La Merced Market

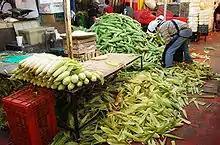
Merchant sorting through fresh corn.

La Merced, like most Mexican traditional markets, is a favored place to eat Mexican street food, called “antojitos” (lit. cravings). Two specialties here are quesadillas and tostadas. Quesadillas can be had with a variety of fillings along with the cheese (typically Oaxaca cheese) such as stewed pork stomach, pickled pork fat, huitlacoche (corn fungus) and squash flowers. The quesadillas sold here are typically long and cooked on a comal, often from blue corn dough. Quesadillas are usually served with salsas made from red or green chiles, onions, and other flavorful vegetables. Like the quesadillas, tostadas have a wide variety of toppings and the crunchy tortilla sometimes has unusual flavorings such as sesame seeds and chipotle.